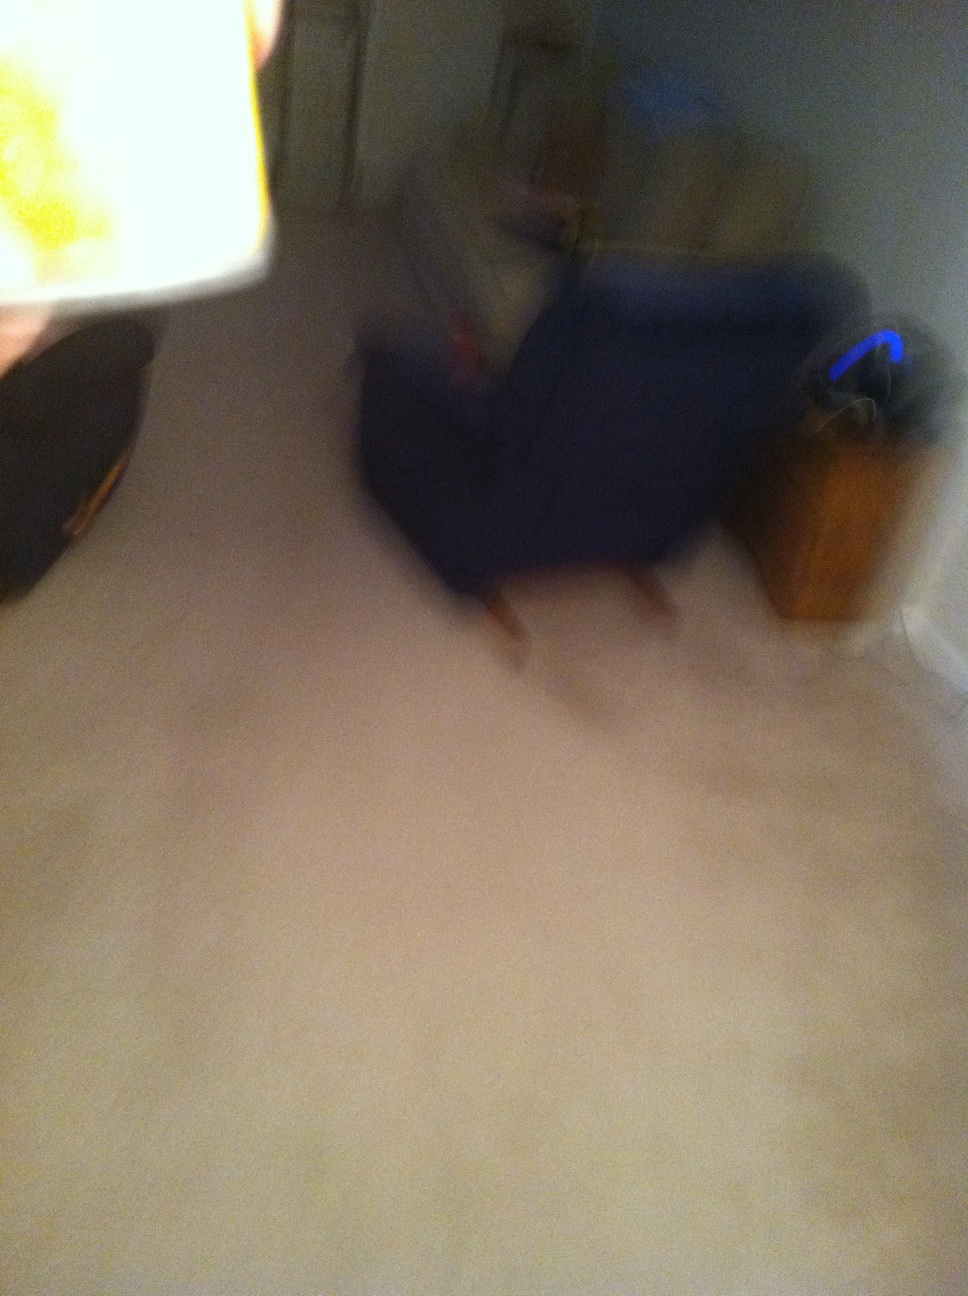Question: what is in this can
Answer: unanswerable